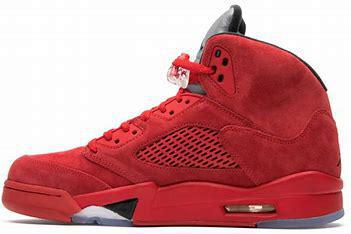
Brand: Jordan
Model: 5 Retro